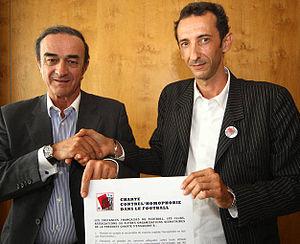
Signature de la Charte avec le président des Girondins de Bordeaux Jean Louis Triaud
Le Paris Foot Gay est une association fondée en décembre 2003 pour lutter contre l'homophobie dans le football et dans le sport en général. Il est parrainé par l'ex footballeur professionnel Vikash Dhorasoo et marrainé par la créatrice de mode Agnès b.. Depuis 2007 il a pour président d'honneur Alain Cayzac.